Hsinbyushin

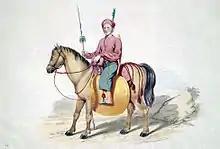
Manipuri horseman incorporated into the Burmese cavalry from its northwestern campaigns

A medium-term consequence of Hsinbyushin and his father's campaigns was the repeopling of Burma following the internal crisis of the 1740s and 1750s. His and his father's campaigns of endless warfare would also create a military aristocracy that would turn Burma into a great military kingdom, whose feats included the defense of Burma against the Qing Empire, the sacking of Ayutthaya.